Luise Clayborn Kaish

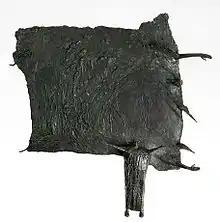
"All religions must be tolerated", 1961, bronze. Smithsonian American Art Museum, Washington, D.C.

Kaish worked in bronze, stainless steel, and aluminum and focused on different motifs throughout her career, showing a range of interests from monumental bronzes dealing with biblical themes to small, expressive figures and later abstract works. Her abstract works reflected on the limitlessness of space and the universe, as seen in various exhibitions as well as in work commissioned by Continental Grain (now ContiGroup Companies) and work on permanent public display at Dartmouth College.